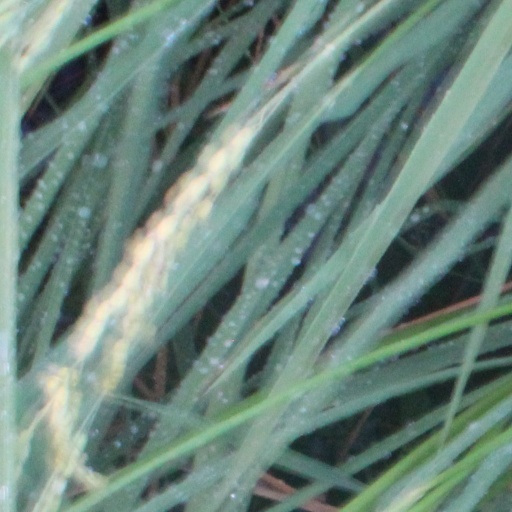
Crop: rice